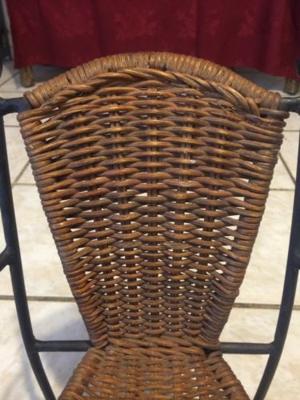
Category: chair